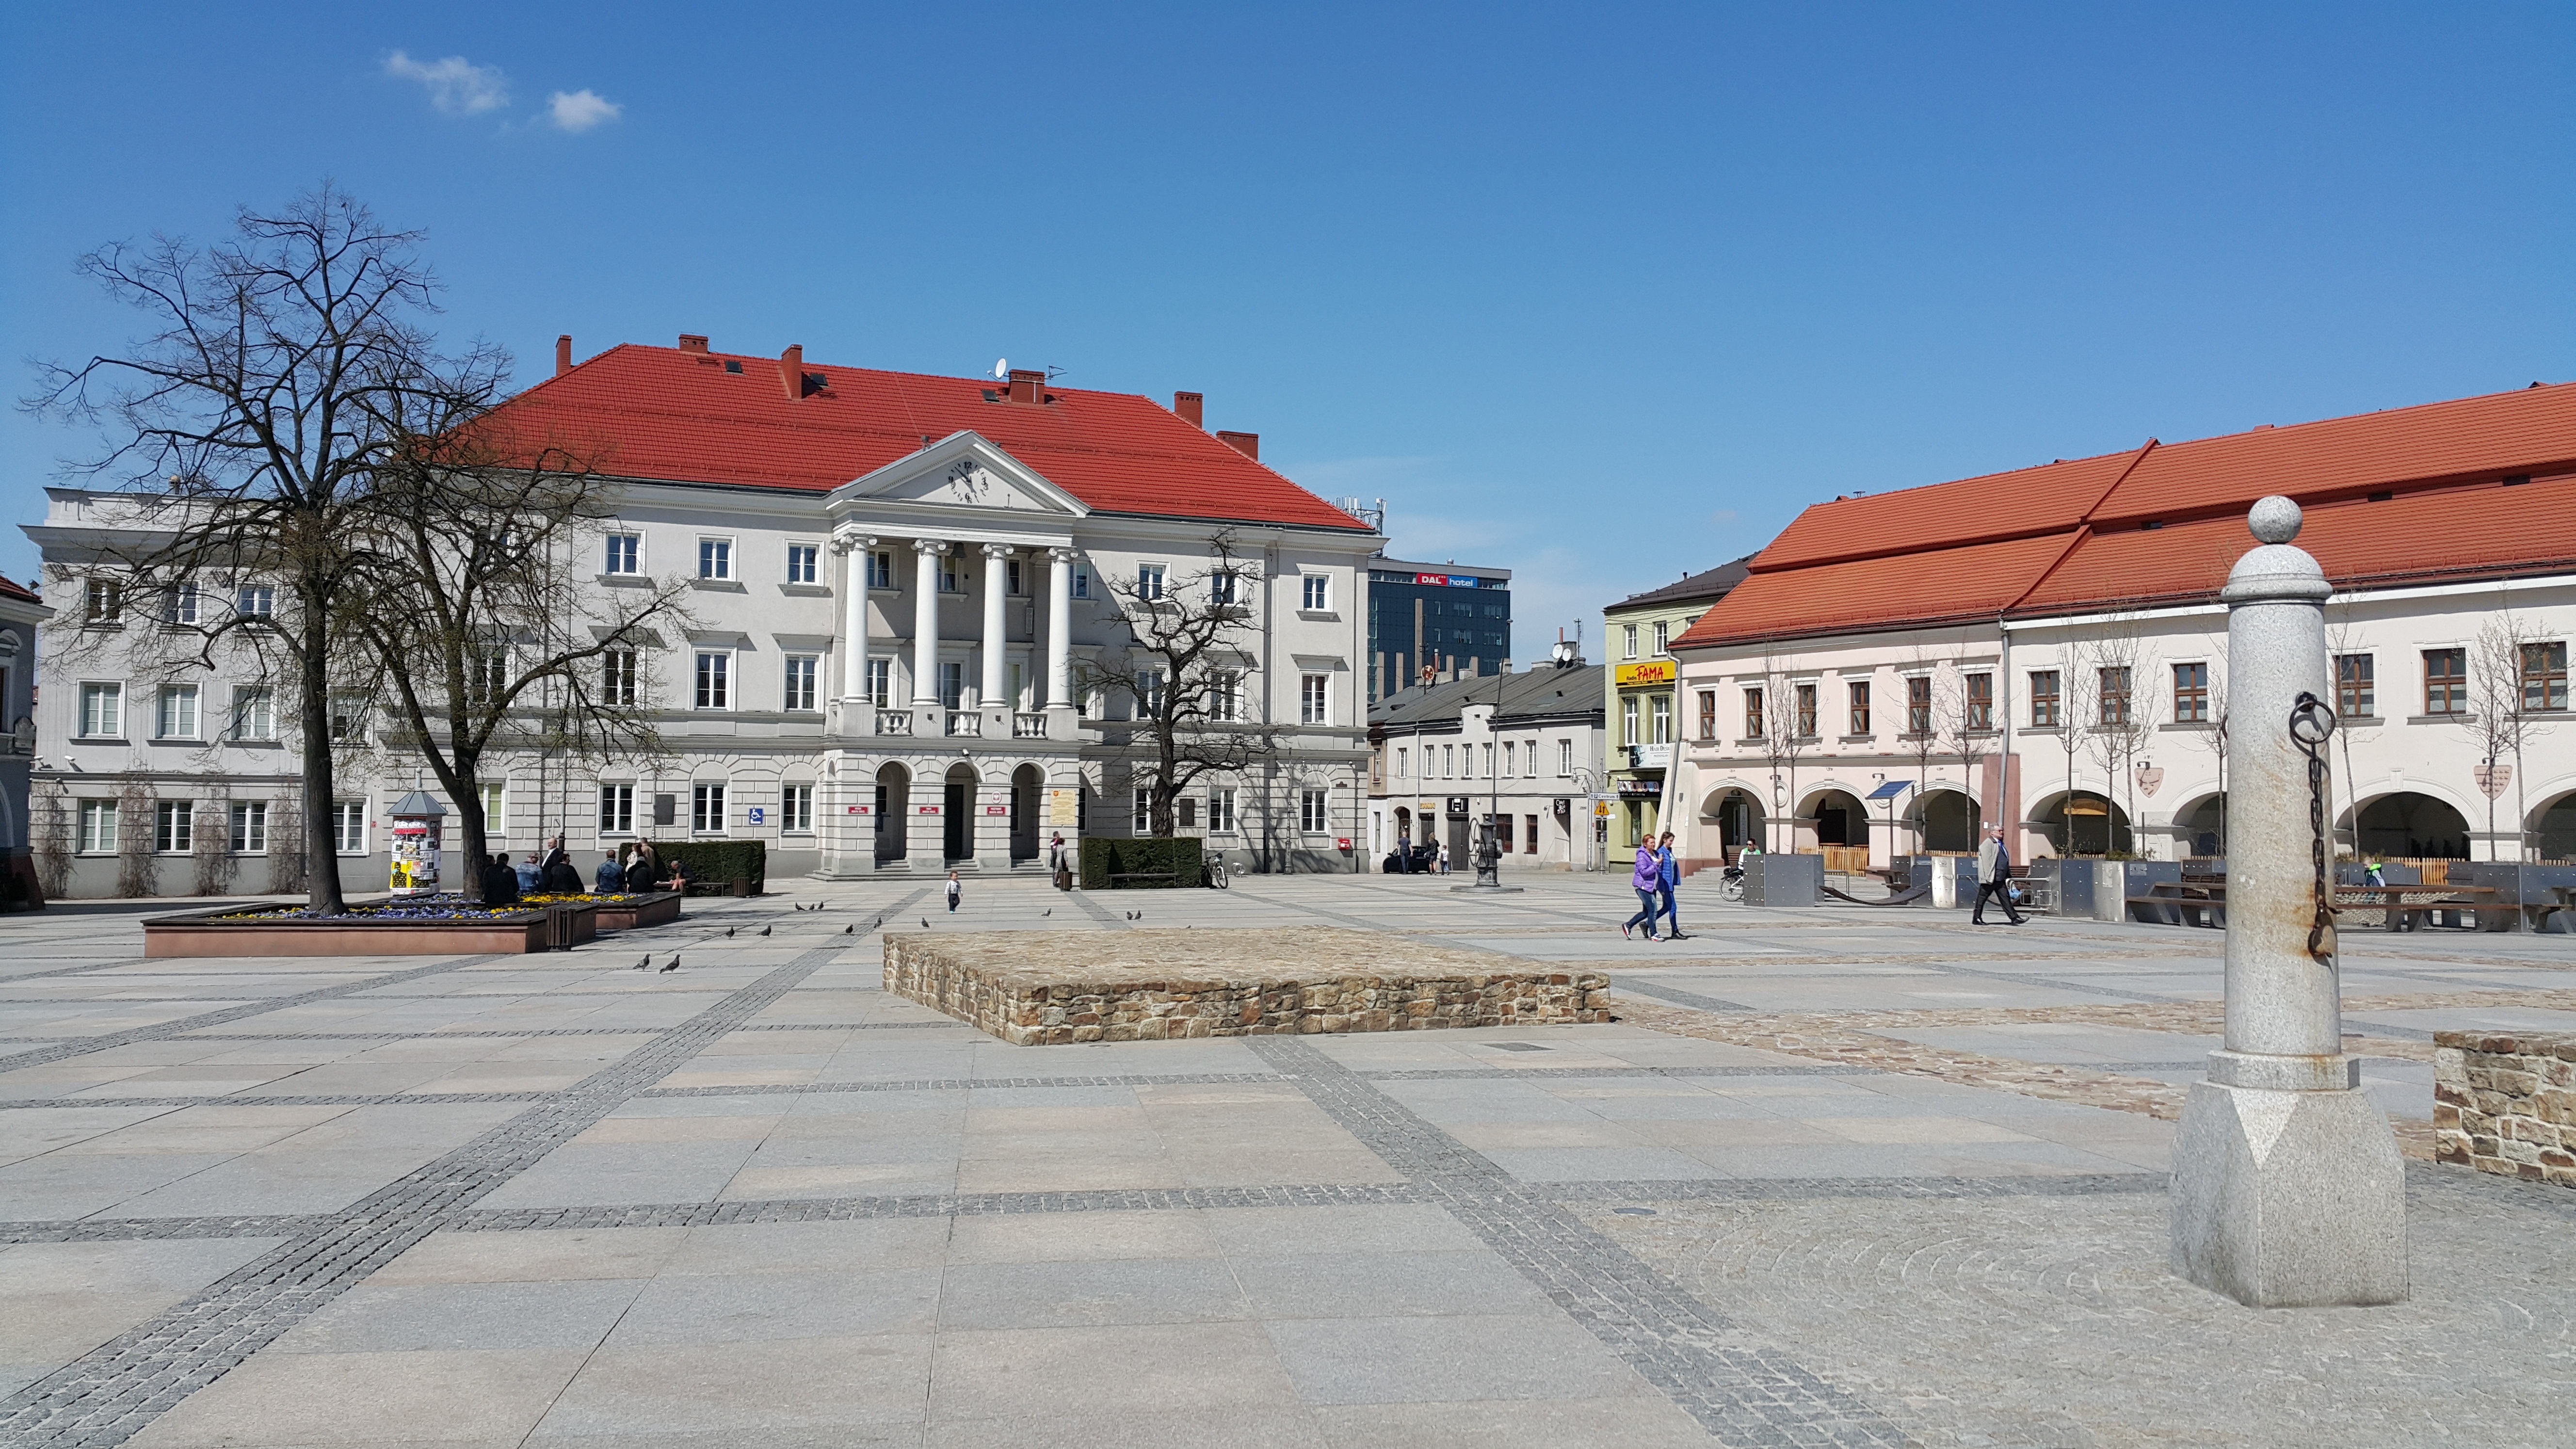
architecture, town, building, palace, city, walkway, downtown, plaza, facade, public space, poland, town square, estate, neighbourhood, the market, kielce, pillory, residential area, human settlement